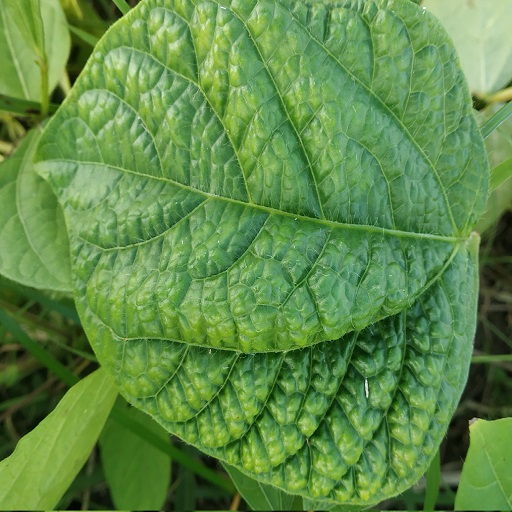
Label: Leaf Crinckle